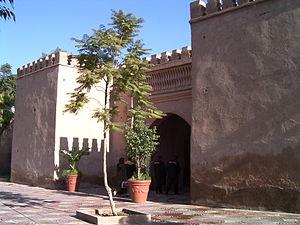
Oujda est une ville située dans le Nord-Est du Maroc, bordée au nord et a l'ouest par le Rif oriental dont elle est à la limite. Elle est le chef-lieu de la préfecture d'Oujda-Angad, dans la région de l'Oriental. Sa proximité avec le port de Nador, autre grande ville de l'Oriental, et avec l'Algérie lui permet d'être un point de passage entre le Maroc et l'Algérie. La ville compte une population de 410 000 habitants, selon le dernier recensement général de la population en 2014, faisant d'elle la dixième plus grande ville du Maroc. Oujda a été fondée par Ziri Ibn Attia, vers 994 au centre de la plaine d’Angad.